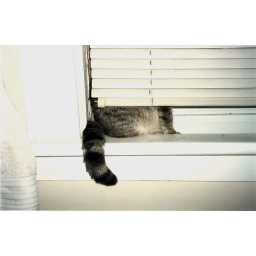
Eleanor sitting in the bathroom window